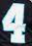
Number: 4